Anna Louise Strong

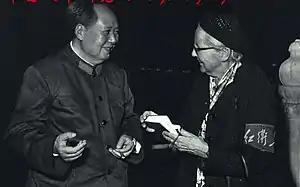
Strong with Mao Zedong in 1967

Strong met W.E.B. Du Bois, who visited China during the Great Leap Forward in the late 1950s, with a photograph of Mao Zedong, Anna Louise Strong, and W.E.B. Du Bois taken on one of Du Bois's trips in circa 1959.